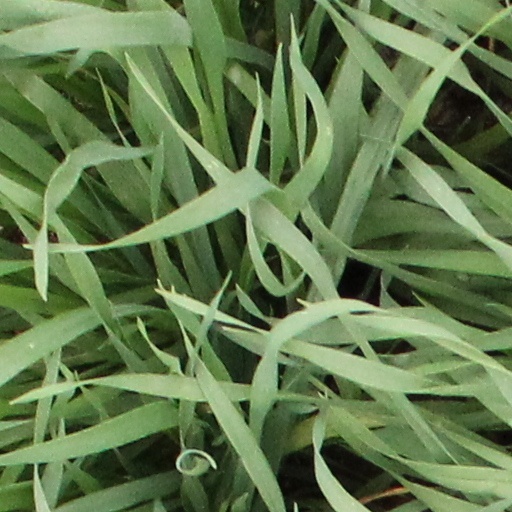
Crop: wheat